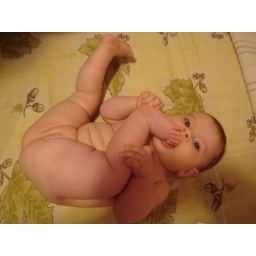
(4,5 luni) Aptitudini...Acum pot sa bag in guritza si degetelele de la picioruse...